Battle of Boquerón (1866)

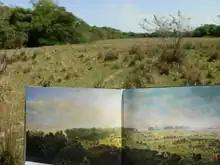
The site of the battlefield in 2013 with (inset) Cándido López's painting of the encounter

López had dug two trenches during the night of 13 July, from which he planned on having snipers and artillery fire into the Brazilian left flank. Brazilian general Guilherme de Sousa led 3,000 men from the 4th Brazilian Division in an attack on the southern trench at 0500 on 16 July, supported by three Brazilian cavalry regiments. The Paraguayans were led by colonel Elizardo Aquino who was mortally wounded after 16 hours of fighting and four counter-attacks. The Paraguayans suffered 2,000 casualties in the loss of the southern trench, while the Brazilians had 282 men killed, 1,579 wounded and 38 missing, and the Argentines lost 3 killed and 52 wounded